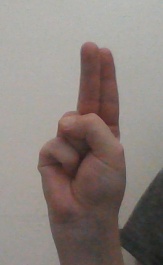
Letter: taa